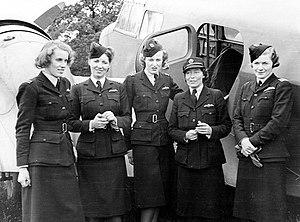
Pauline Mary de Peauly Gower Fahie était une pilote et auteure britannique qui a créé la branche féminine de l'Air Transport Auxiliary pendant la Seconde Guerre mondiale.